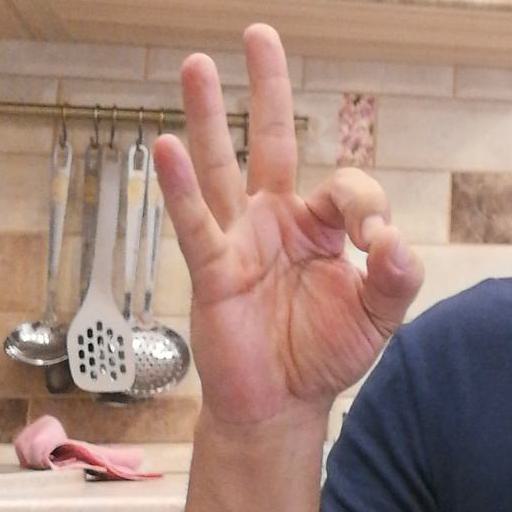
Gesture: ok